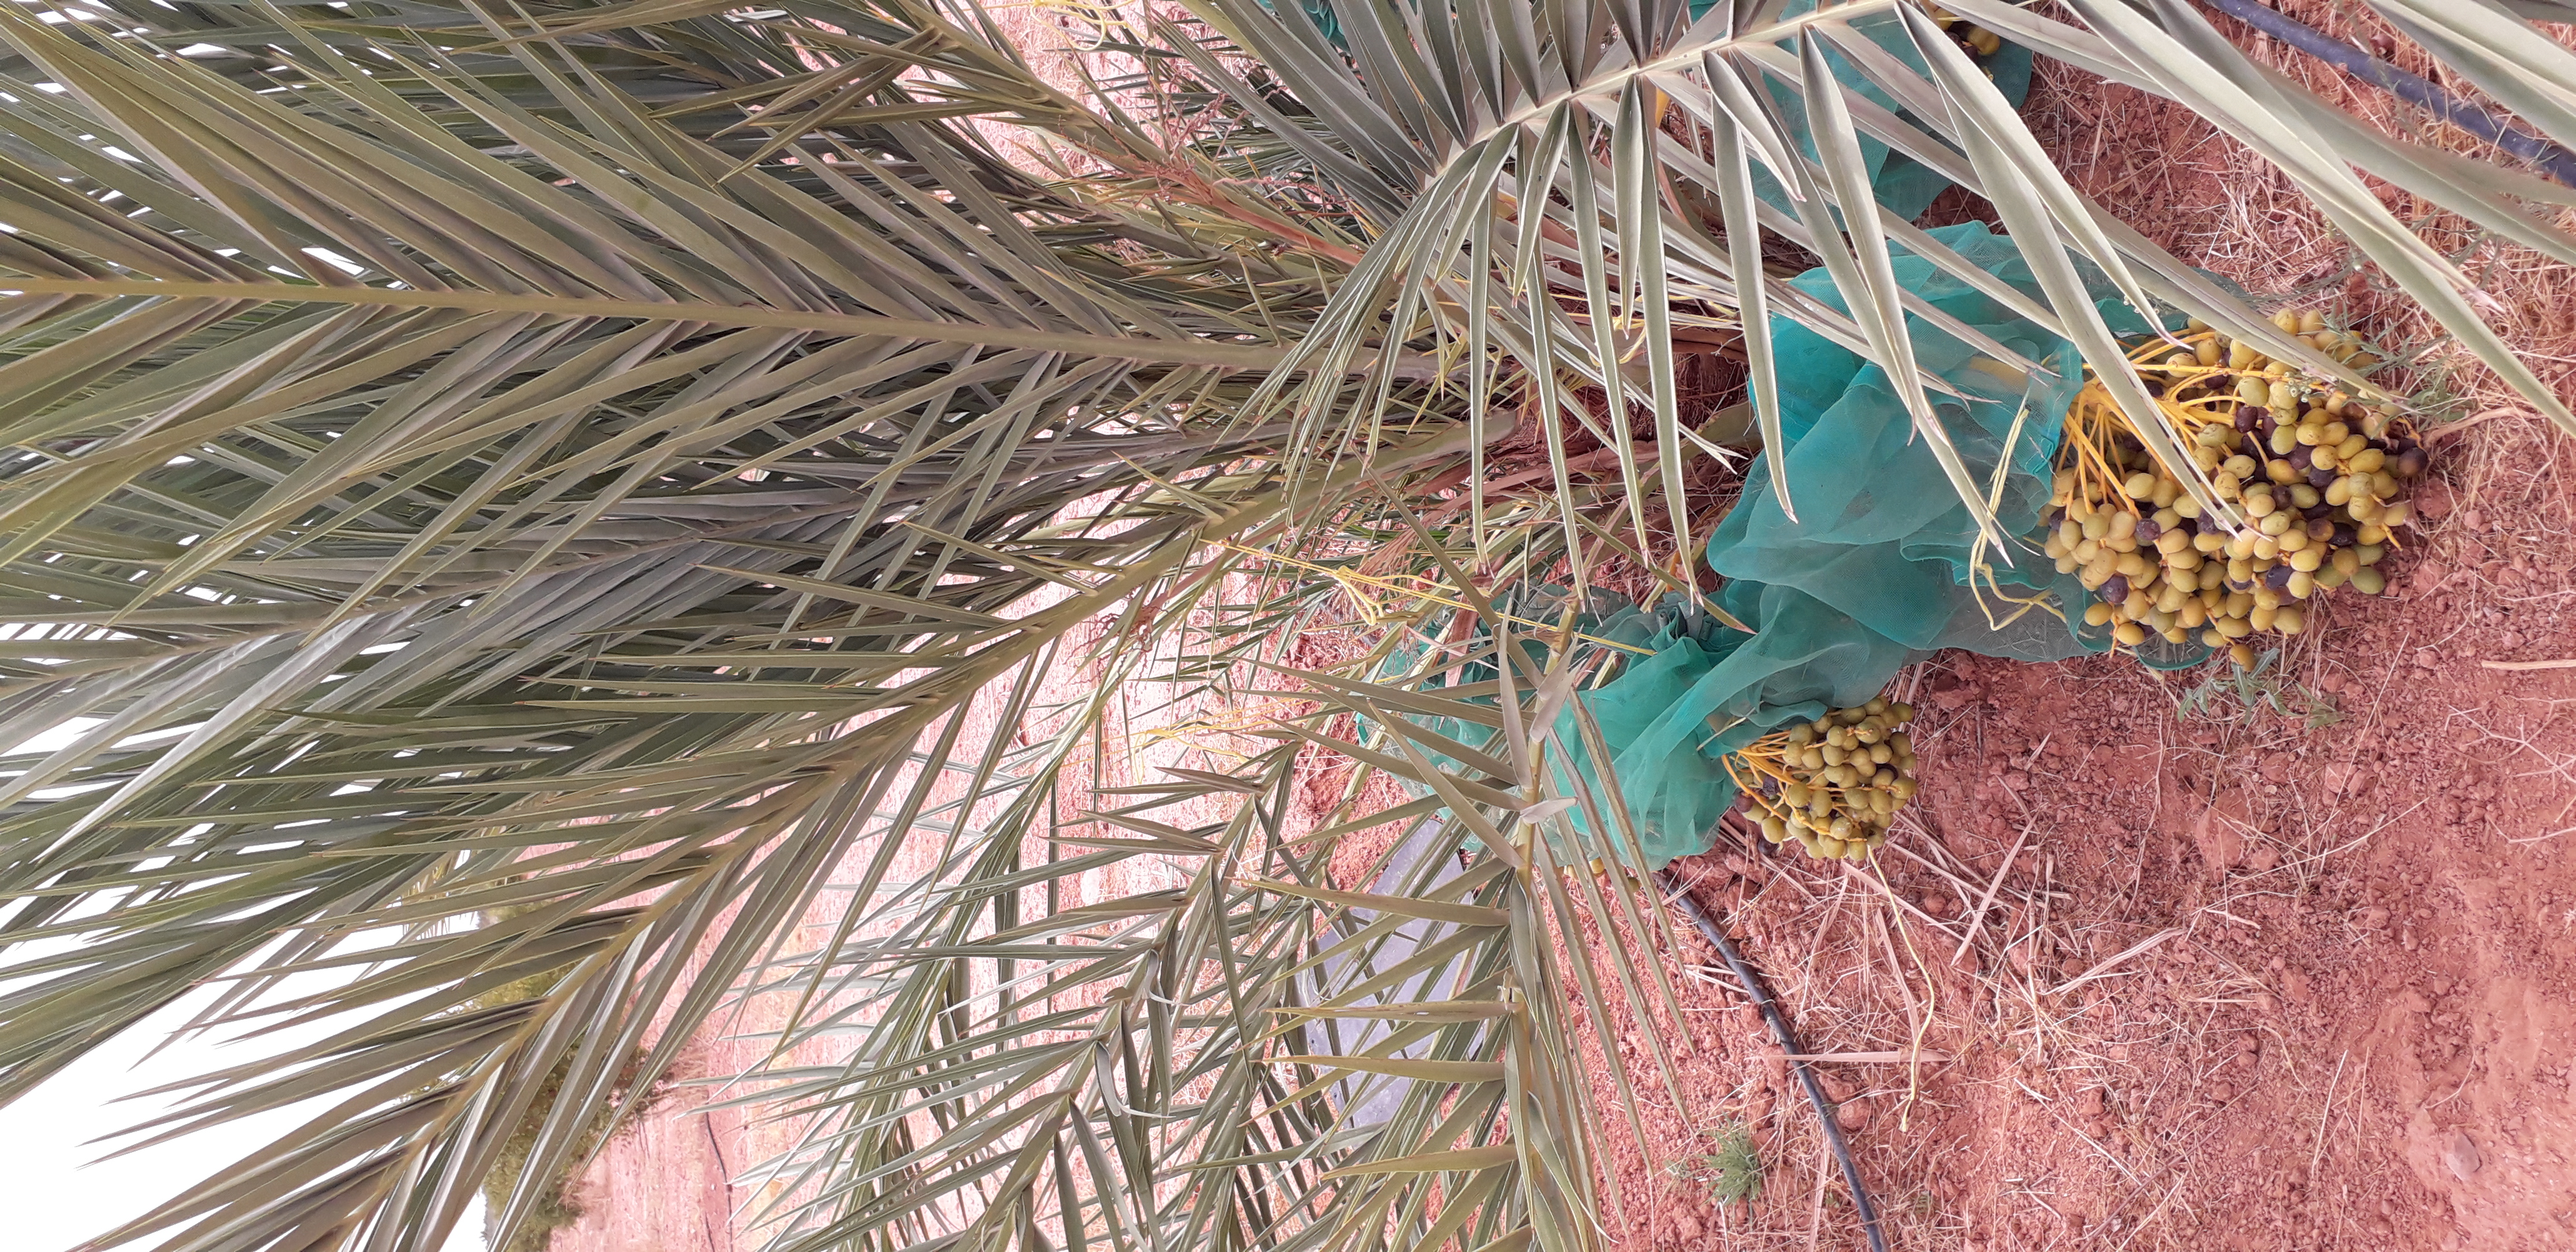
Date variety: kholt